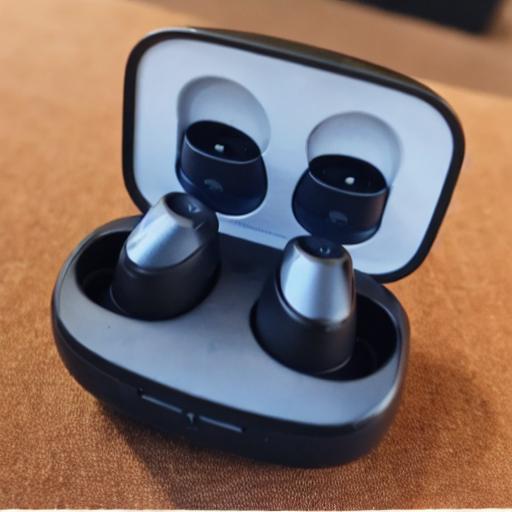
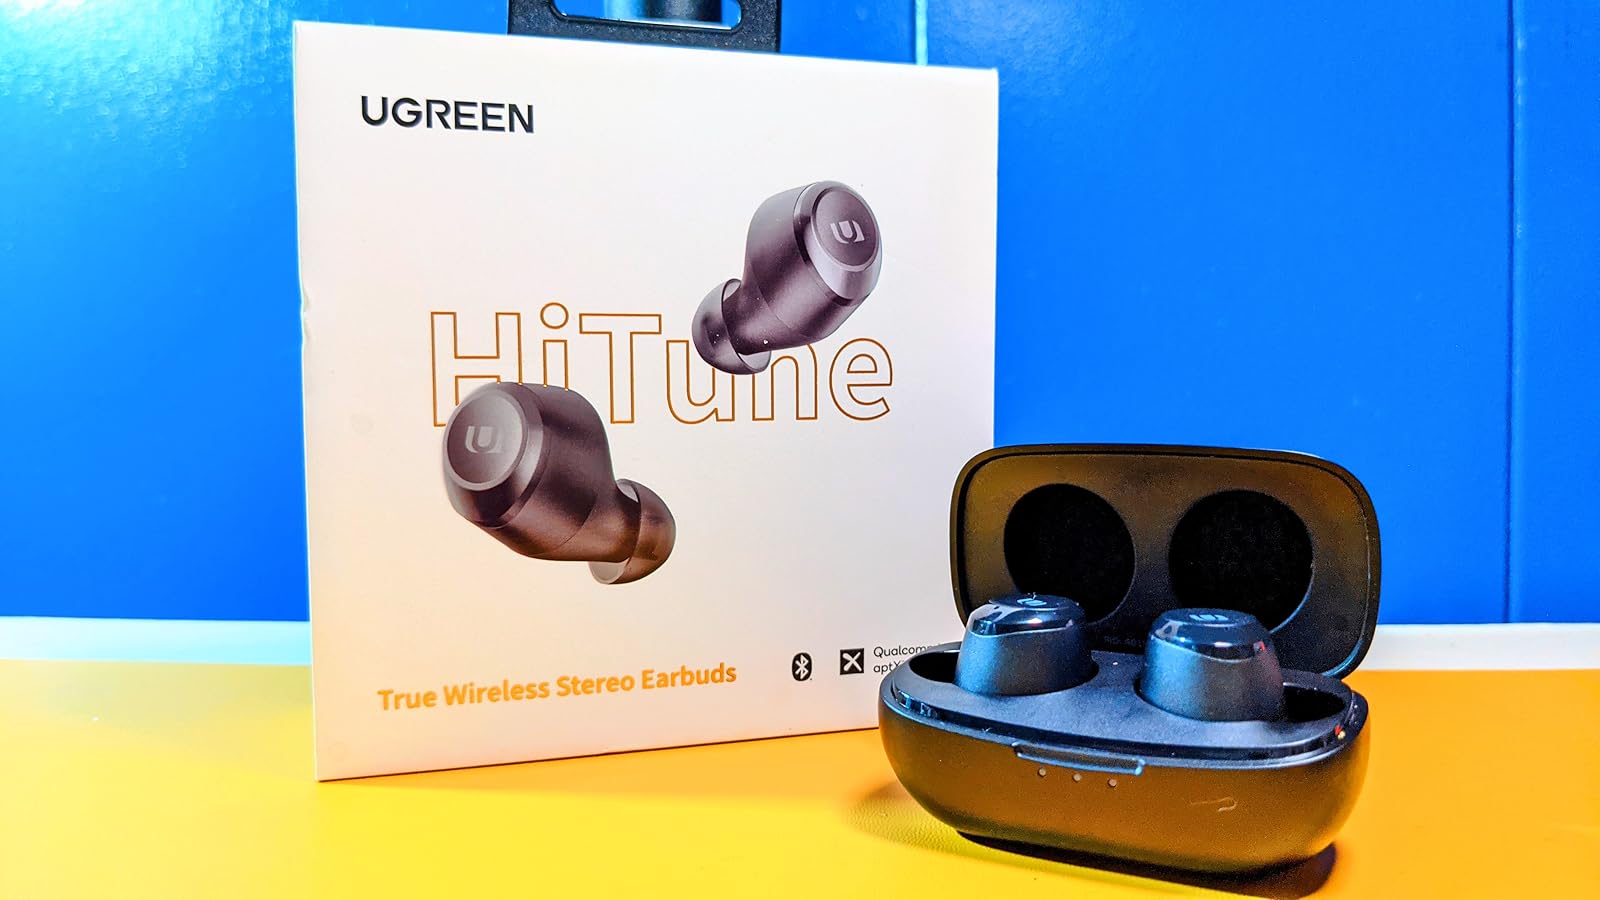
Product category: earbuds
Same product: no